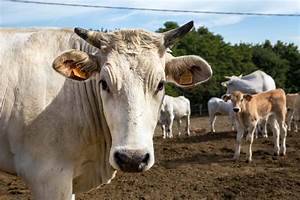
Label: mucca